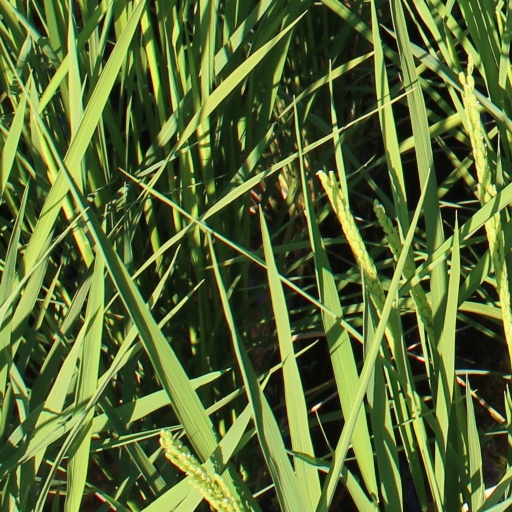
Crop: rice